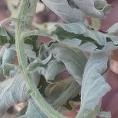
Crop: Tomato
Condition: bacterial-floundering-d